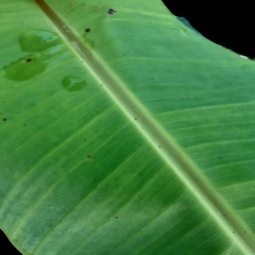
Label: Healthy